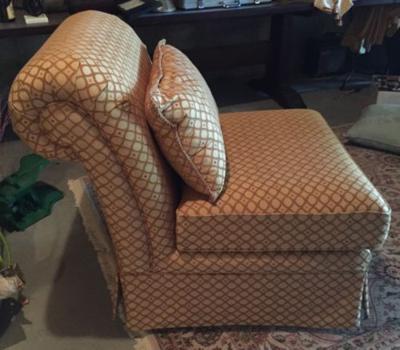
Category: chair